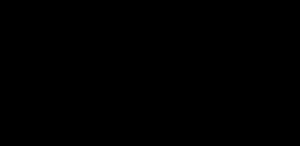
Les ampakines sont une classe de composés connus pour augmenter la capacité d'attention et de vigilance et pour faciliter l'apprentissage et la mémoire. Les ampakines tirent leur nom des récepteurs AMPA glutamatergiques avec lesquels elles interagissent fortement. Les récepteurs AMPA tirent eux-mêmes leur nom de l'acronyme AMPA, du nom anglais de l'acide 2-amino-3-propanoïque, qui se lie sélectivement à eux.